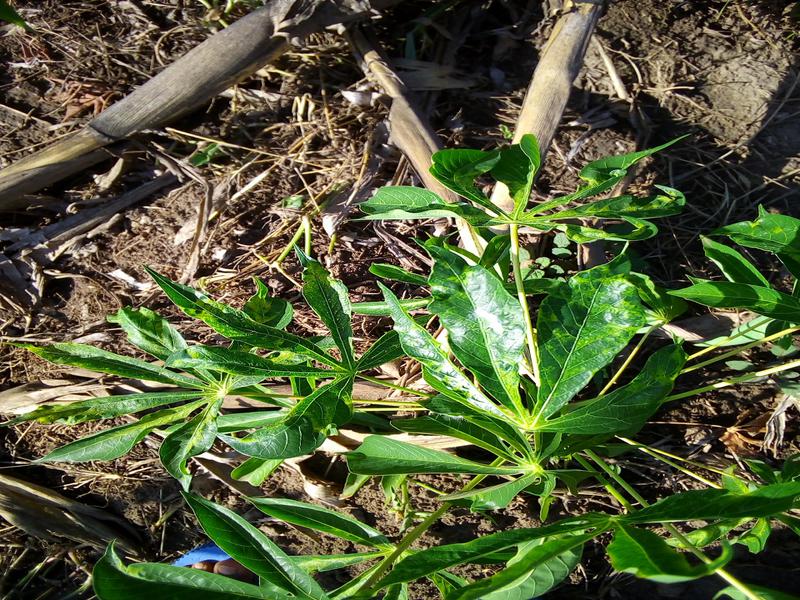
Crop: cassava
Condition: mosaic_disease